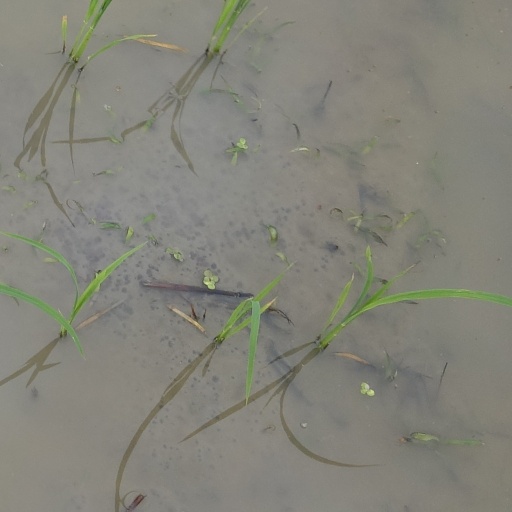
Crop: rice